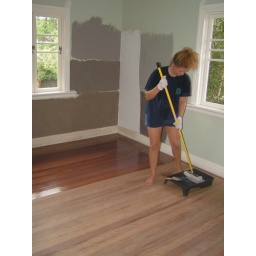
Polishing the floor boards in main bedroom